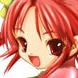
Portrait style: Anime Portrait